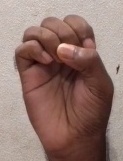
ASL sign: E